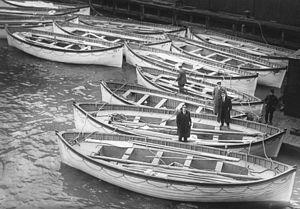
Les canots de sauvetage du Titanic sont des embarcations placées à bord du paquebot afin de permettre l'évacuation et le transbordement de ses passagers en cas d'incident. Le Titanic disposait de vingt canots, dont seize en bois et quatre pliables. Ils avaient une capacité de 1 178 passagers, alors que le navire pouvait transporter jusqu'à environ 3 500 personnes. Des passagers et membres d'équipage présents à bord du paquebot lors de son naufrage dans la nuit du 14 au 15 avril 1912 y ont été chargés, et ils auraient contenu entre 705 et 712 des 2 200 personnes qui se trouvaient dans le navire. Treize canots ont été remontés à bord du Carpathia et ramenés à New York, puis restitués à la White Star Line. Leur sort est par la suite inconnu.